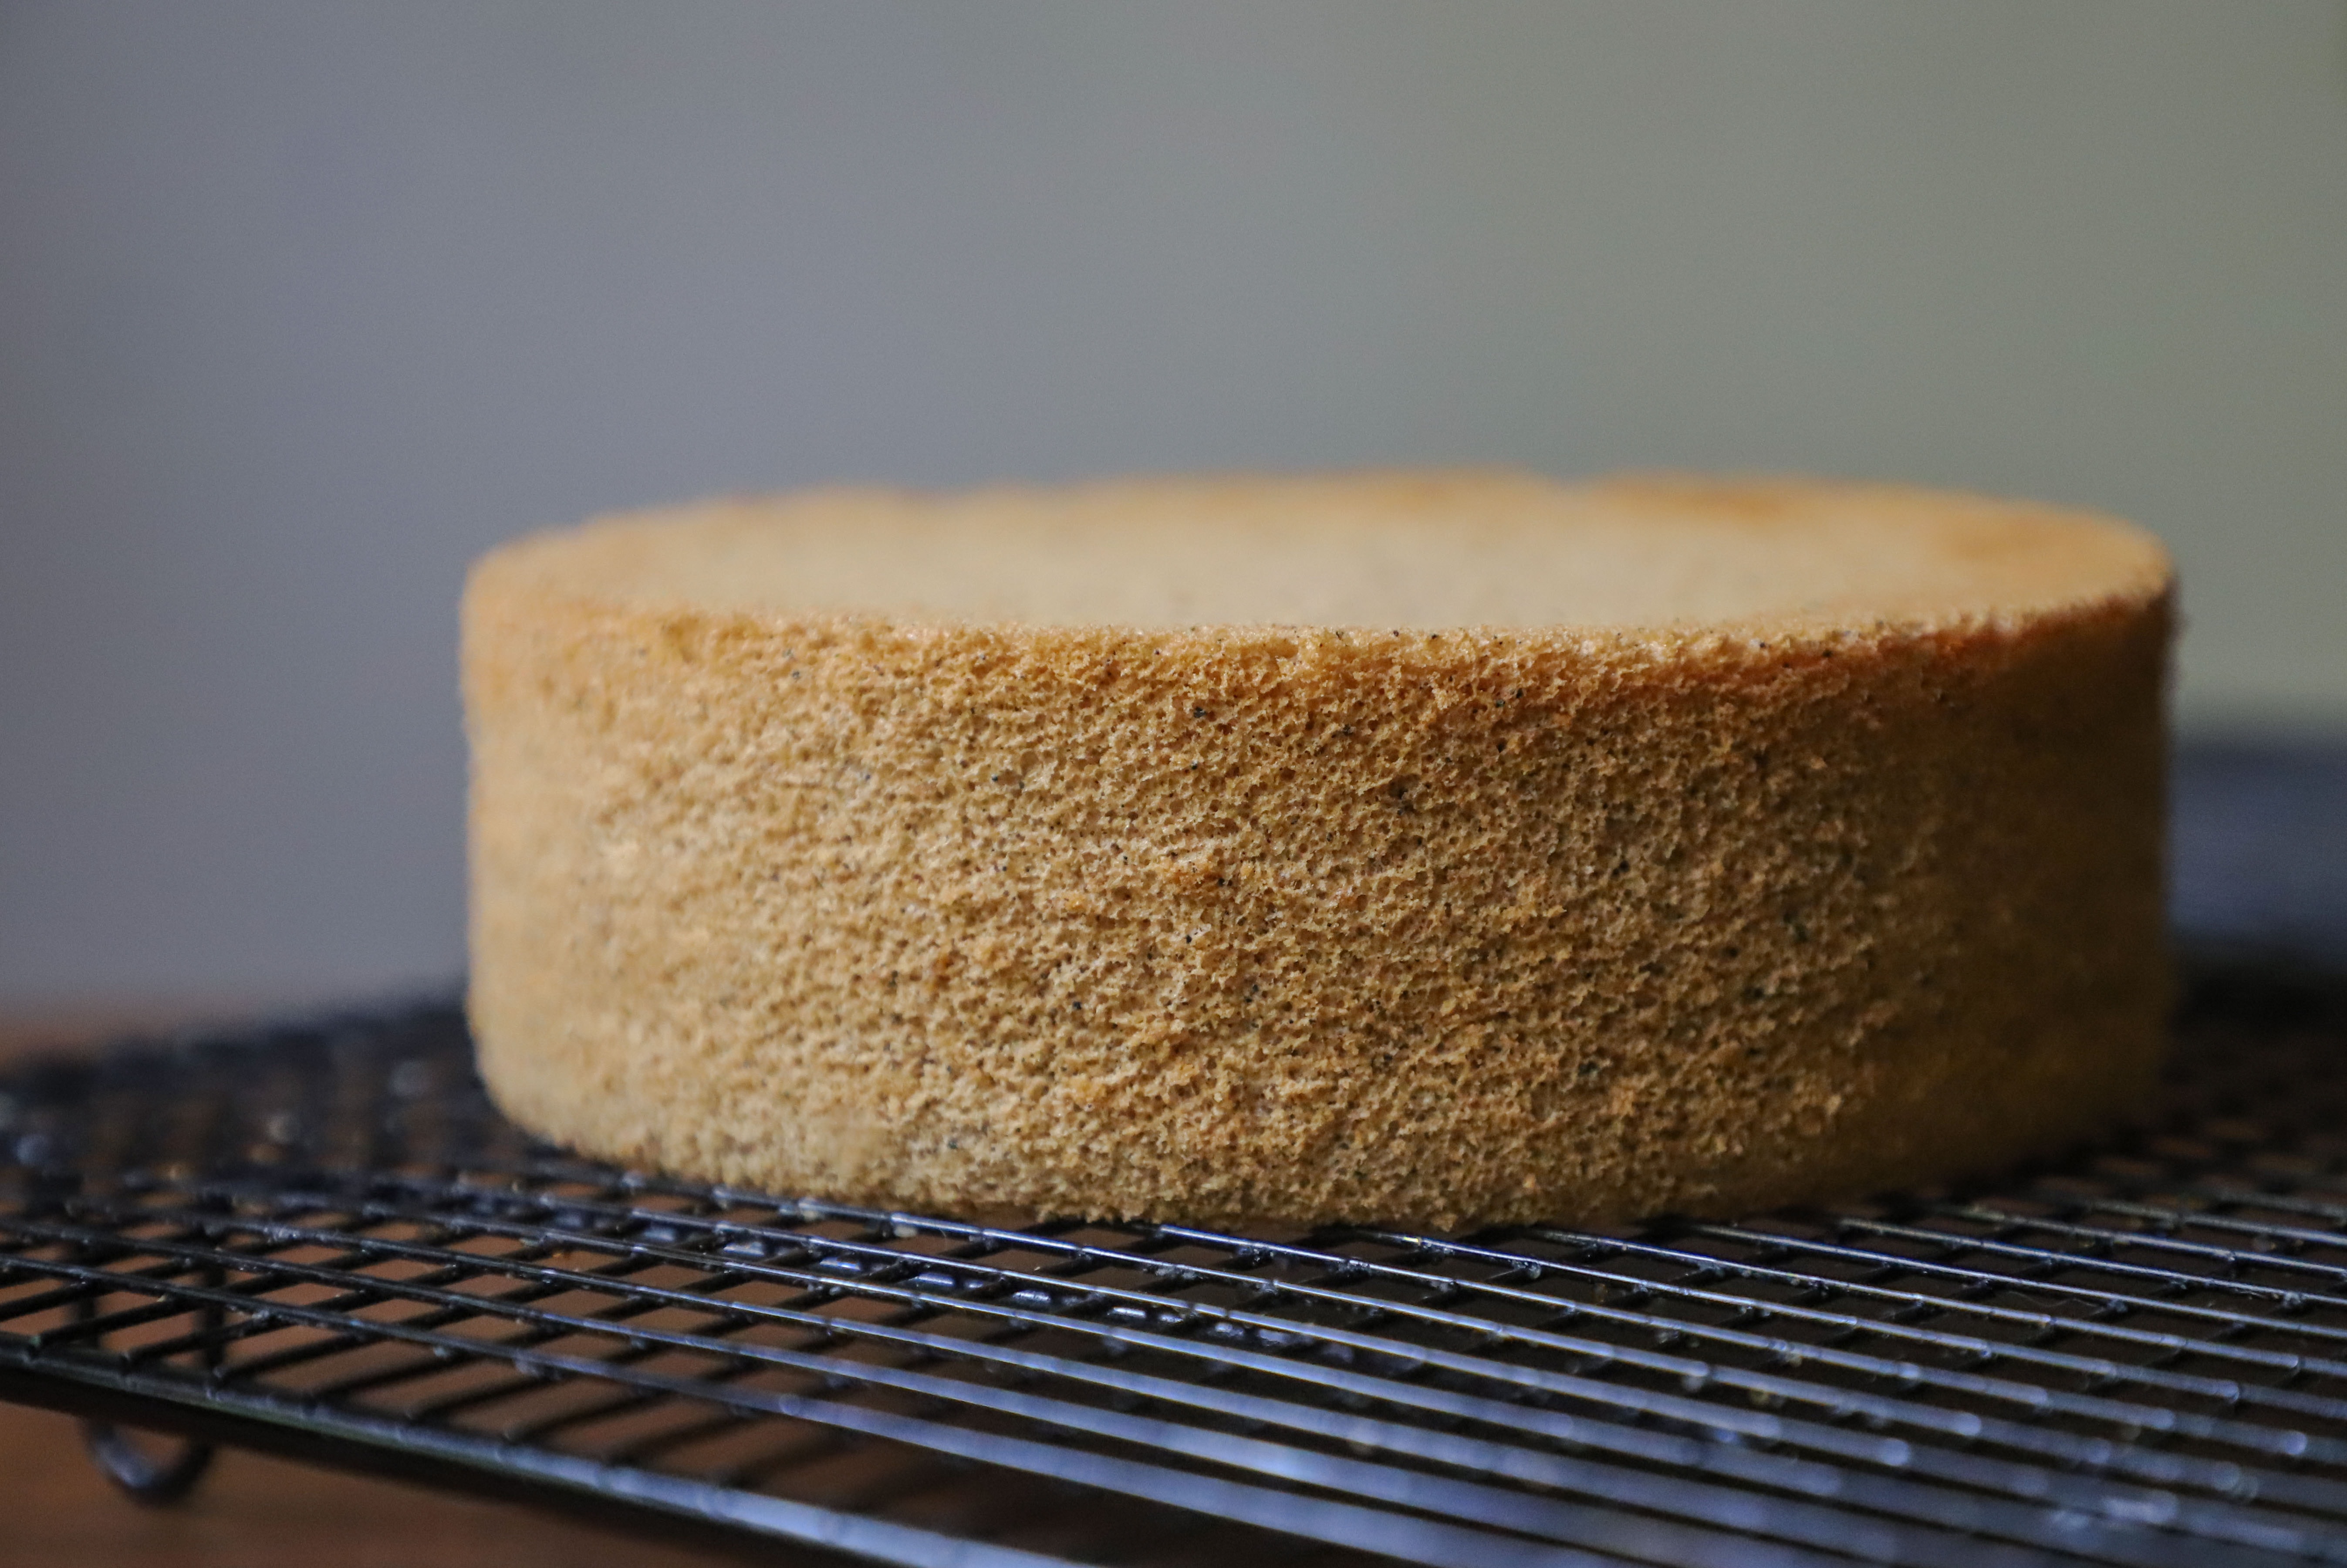
food, sponge cake, dish, cuisine, baked goods, ingredient, dessert, dairy, baking